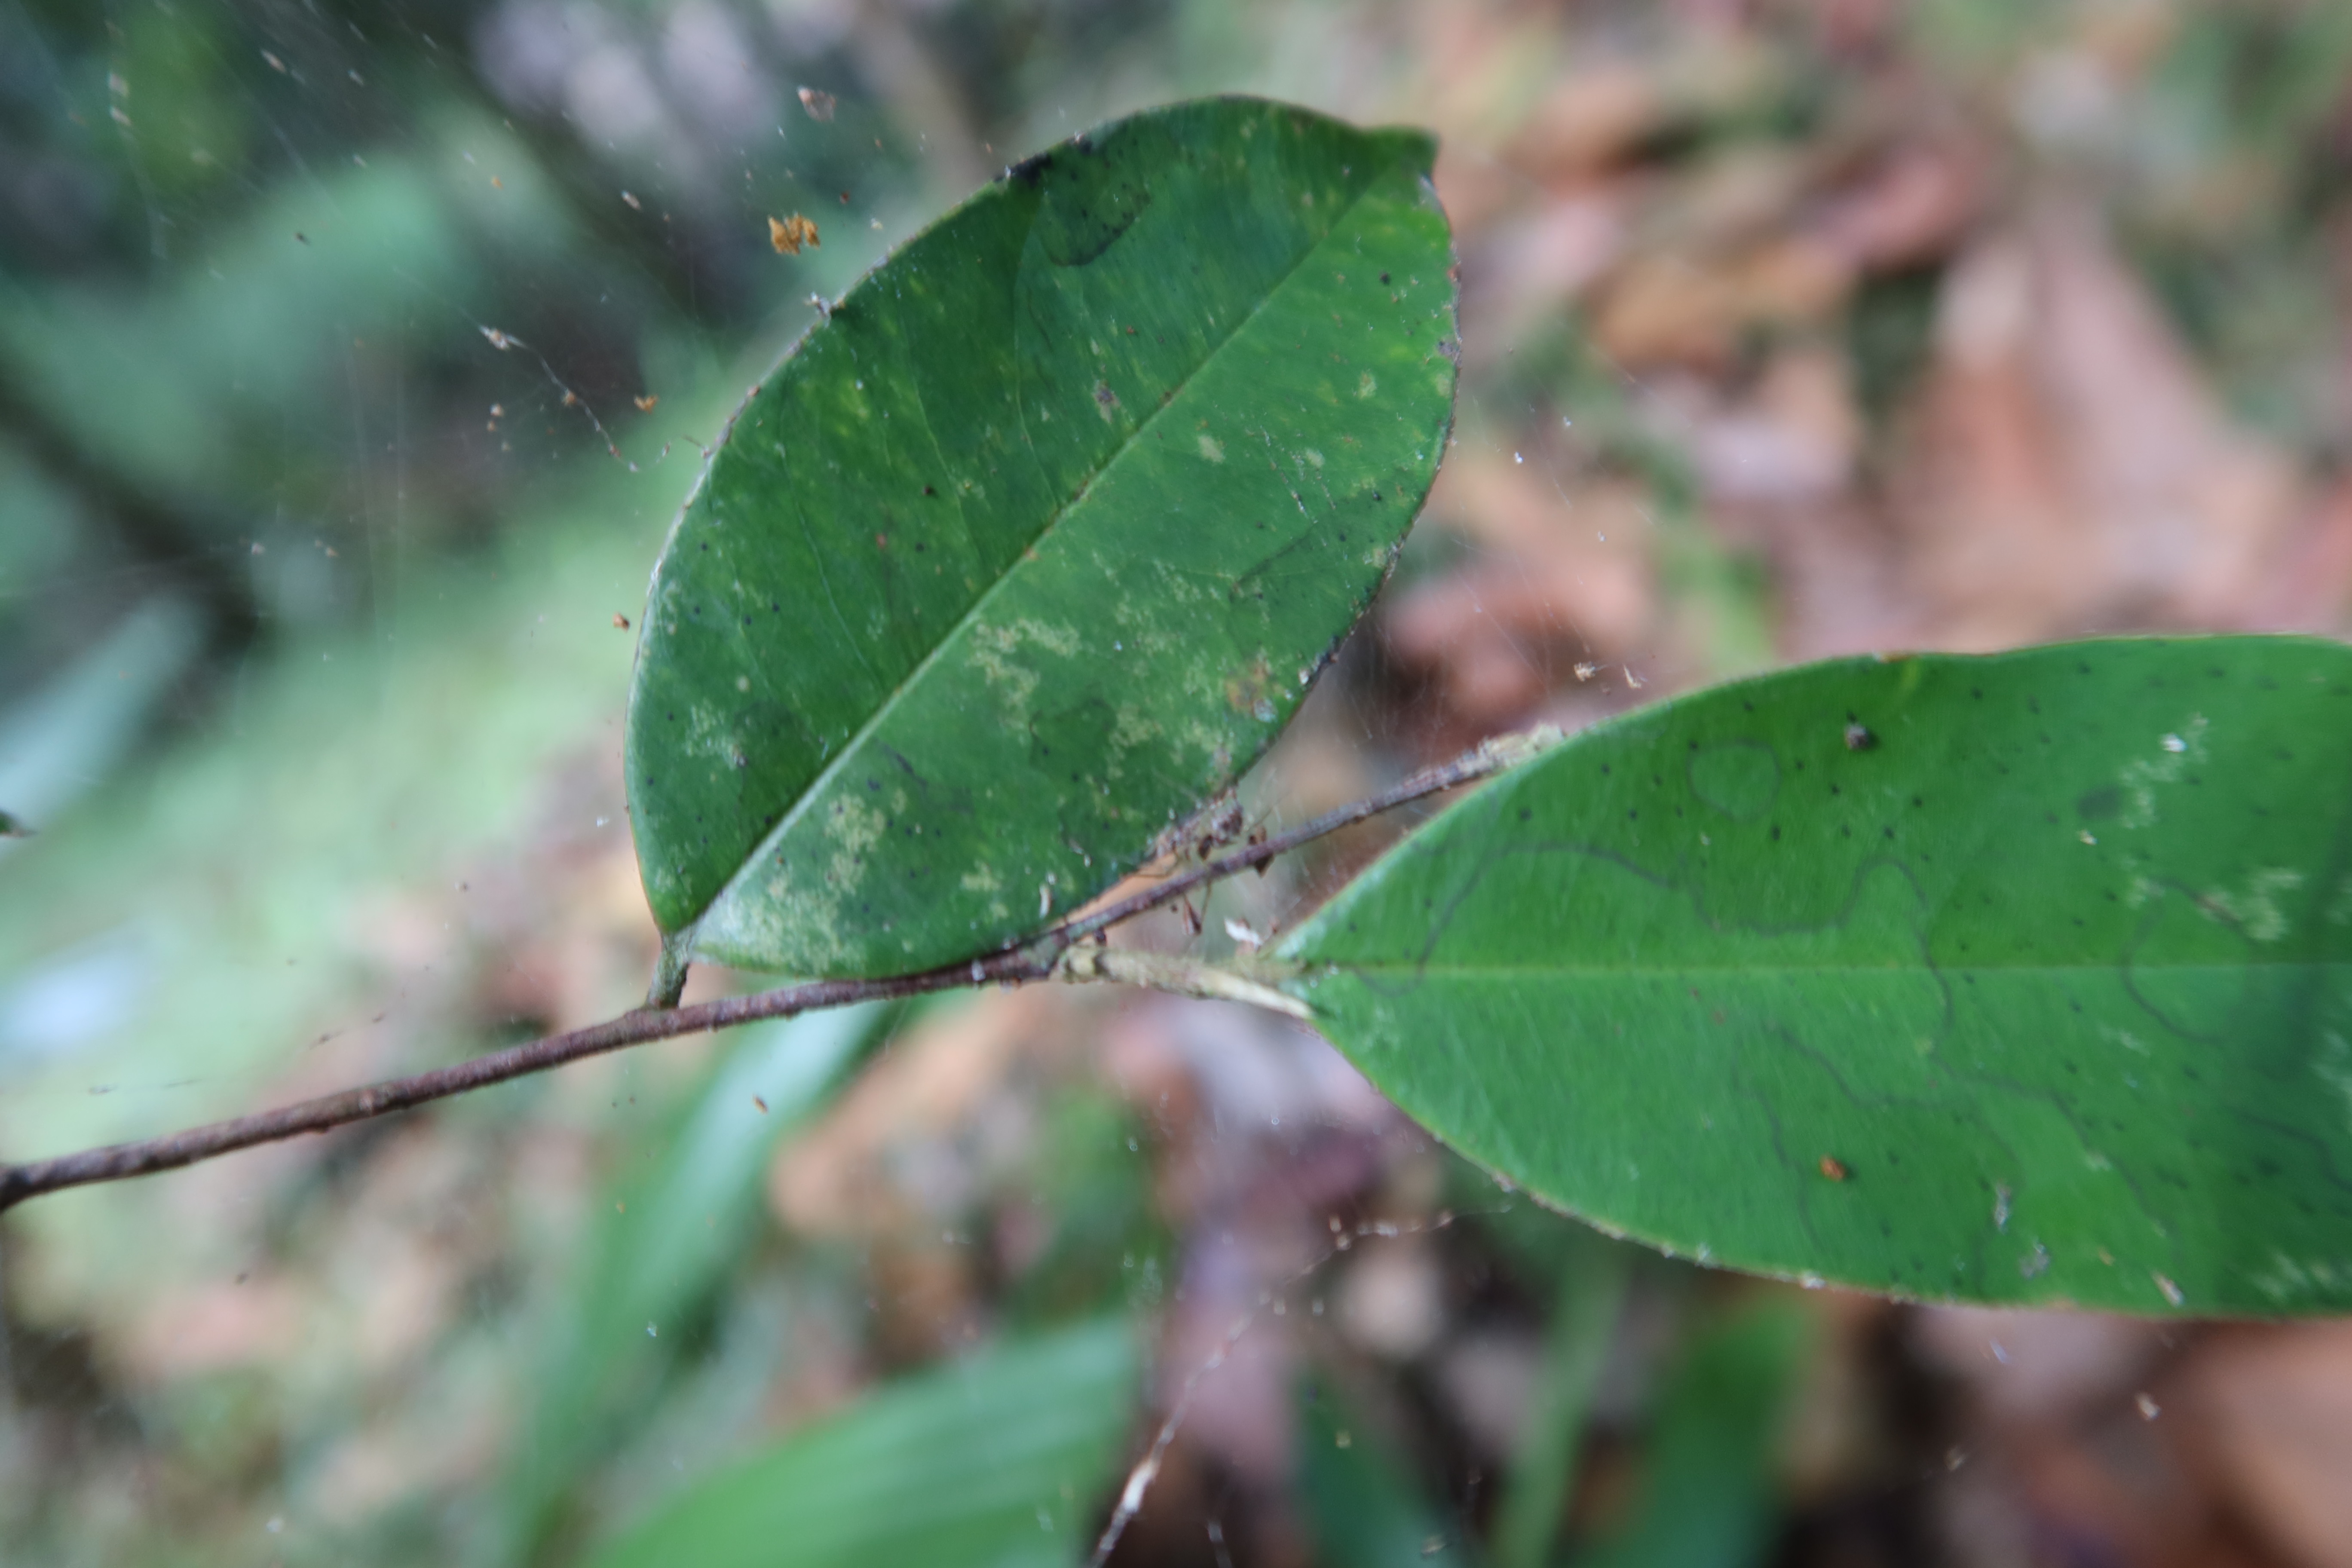
Label: Black spots